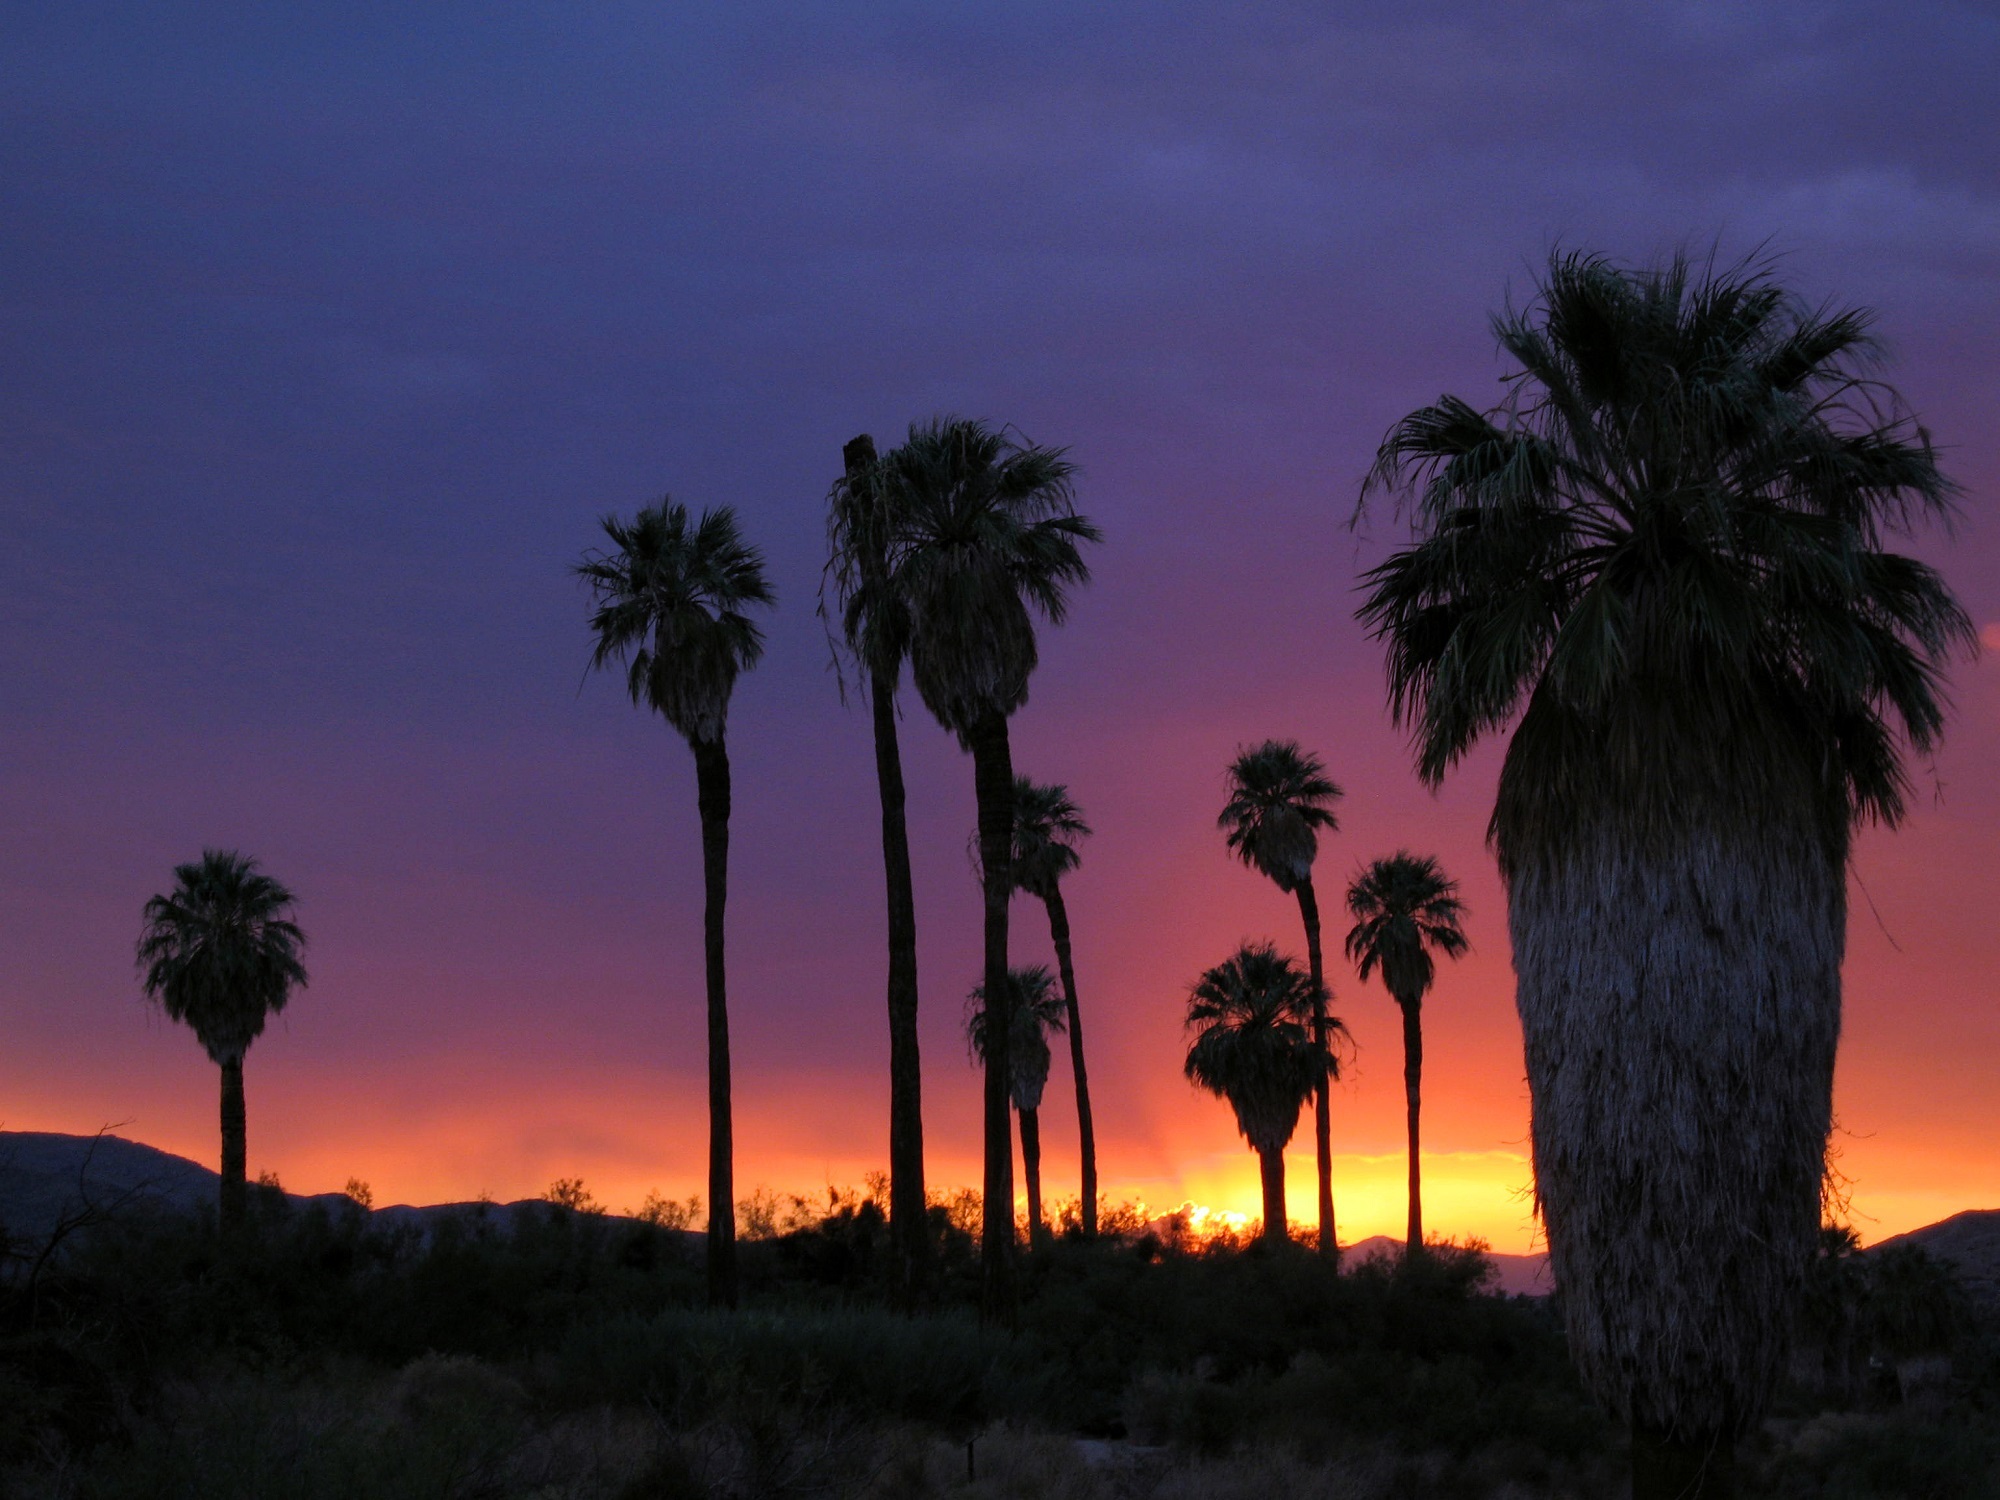
landscape, tree, nature, horizon, silhouette, cactus, plant, sky, sunrise, sunset, night, desert, dawn, dusk, evening, twilight, orange, scenic, scenery, savanna, trees, western, flowering plant, woody plant, land plant, arecales, palm family